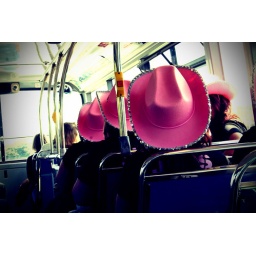
metropolitan cow boy in dublin